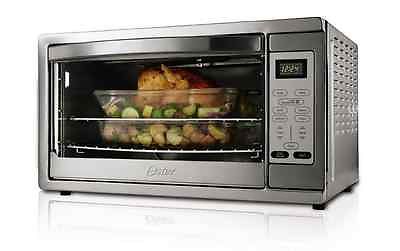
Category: toaster